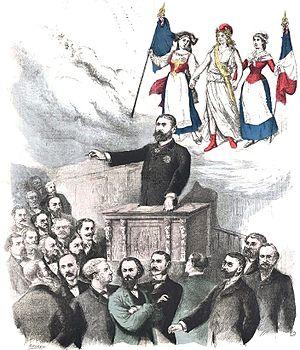
Détail de la couverture des Nouvelles chansons boulangistes de Villemer.
Le groupe boulangiste est un groupe parlementaire à la Chambre des députés pendant les IVᵉ et Vᵉ législatures de la Troisième République française.